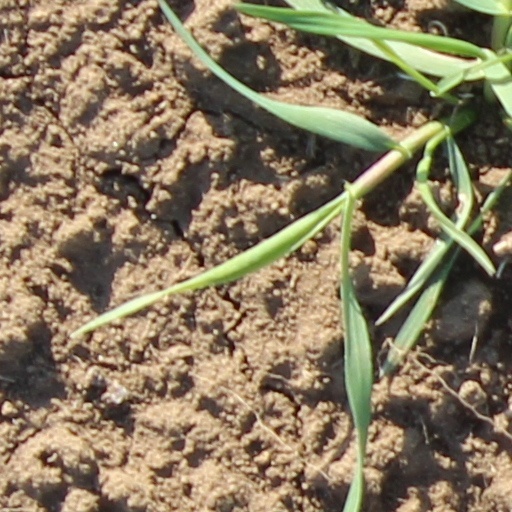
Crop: wheat